Capture of USS President

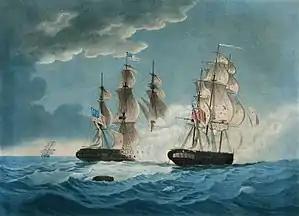
USS "President" (left foreground) and HMS "Endymion" (right foreground) exchanged broadsides and brailed up their spankers at 7 pm on 15 January 1815

Hope repeated the yawing maneuver three times and did considerable damage. At 7 pm, "President" brailed up her spanker and wore downwind with "Endymion" imitating the maneuver. Decatur had hoped to put "Endymion" out of the chase and escape, but "Endymion" aimed into "President"s hull, specifically targeting the gun ports. Many members of "President"s gun crews were cut down, significantly reducing "President"s ability to fire back at "Endymion". By contrast, "President" primarily directed her fire at "Endymion"s rigging in order to slow her down.